Strings (tennis)

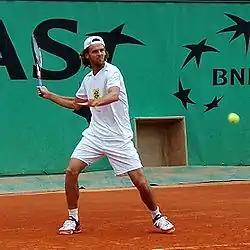
Gustavo Kuerten dawned the era of polyester string, which now dominates professional tennis

Polyester is a stiff and durable string material, originally intended for use by frequent string breakers. It took time for this string material to become popular, primarily due to its poor tension holding capability. However, players feel they are able to apply more topspin to balls while maintaining control with polyester strings.